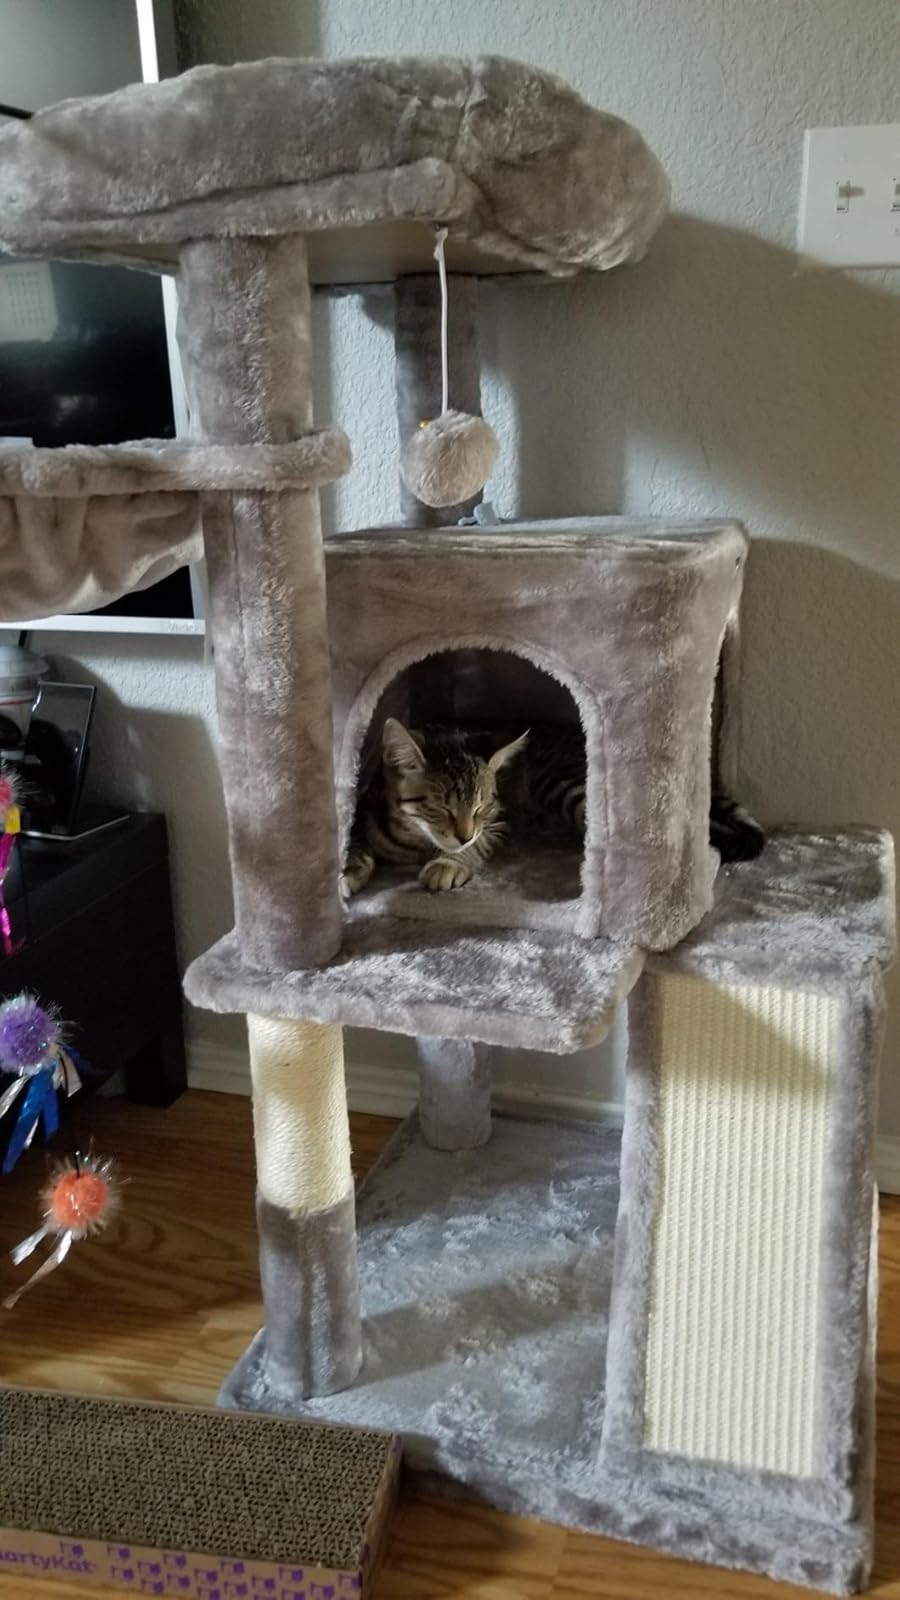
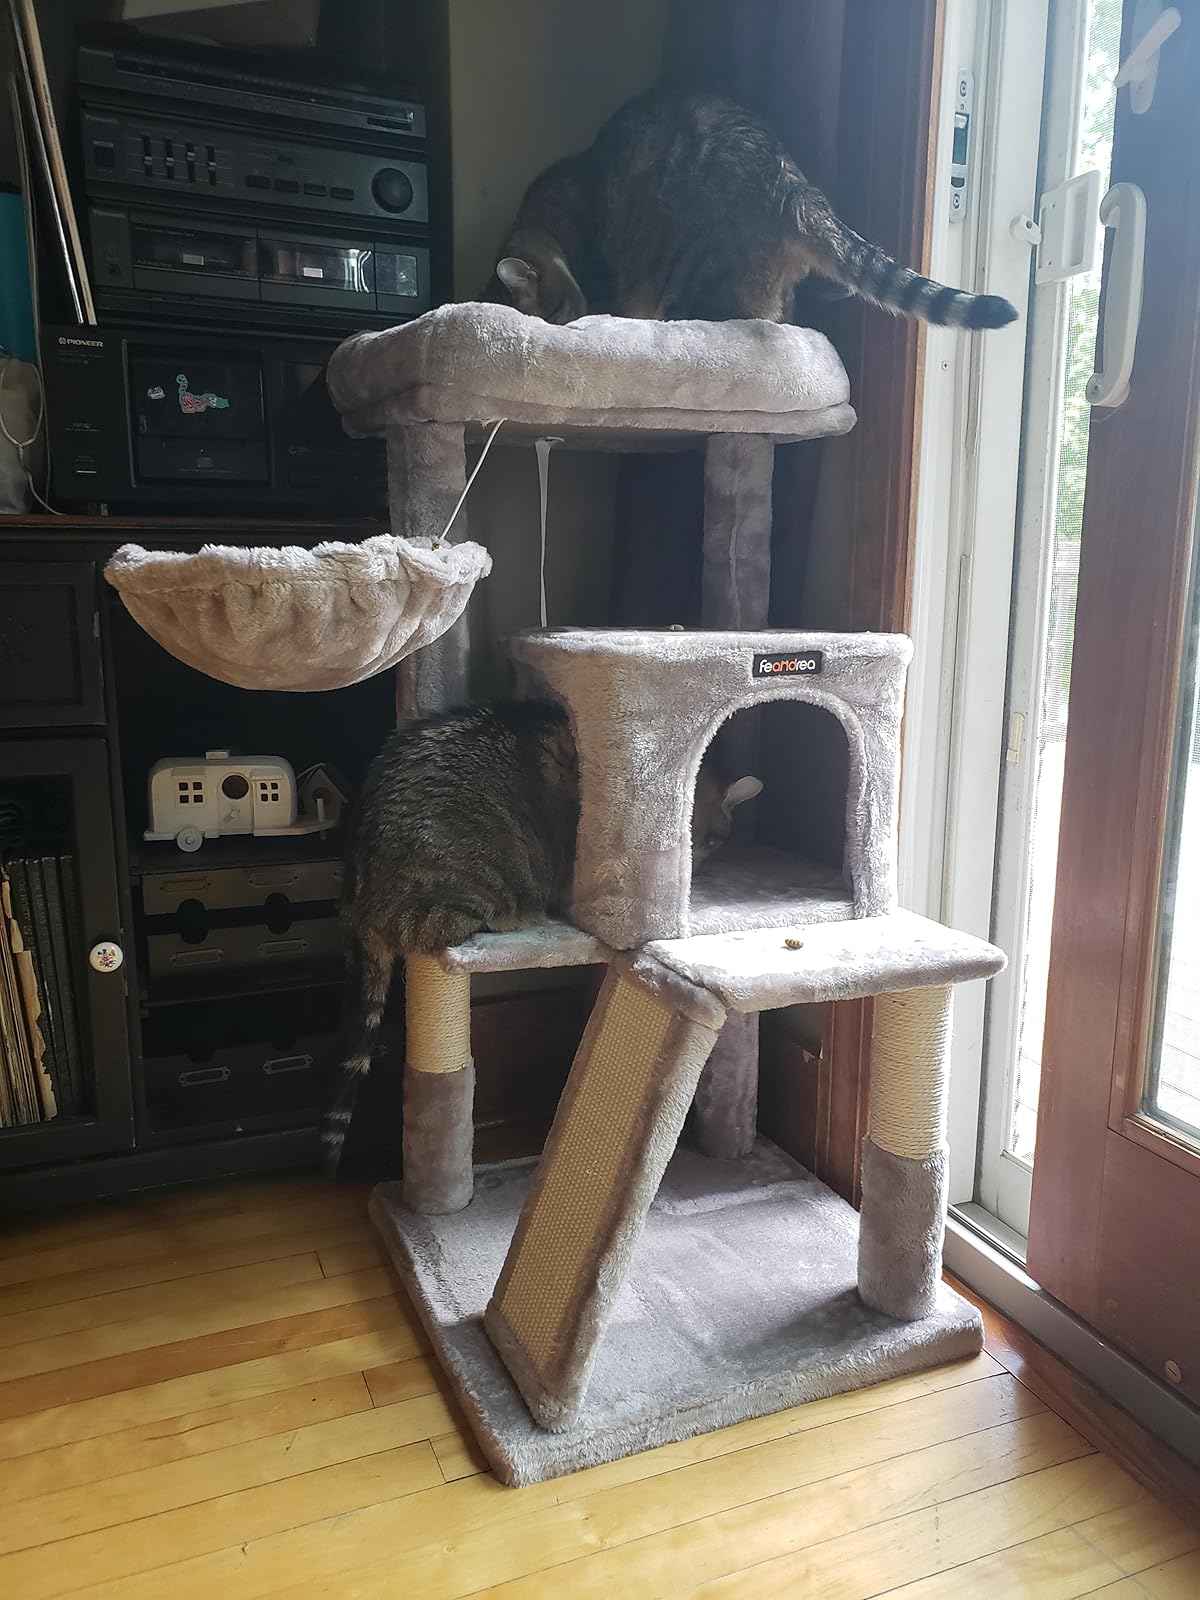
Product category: items_cat tree
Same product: yes